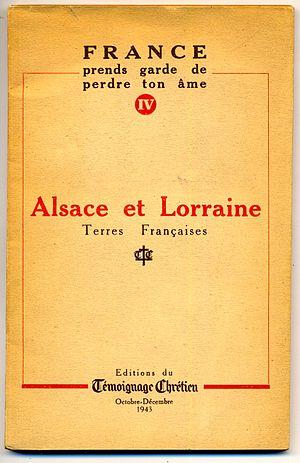
La couverture du «
Pierre Bockel, né le 3 octobre 1914 à Saint-Amarin et mort le 13 août 1995 à Strasbourg est un prêtre catholique du diocèse de Strasbourg, résistant, écrivain et journaliste français.
Fernand Belot, médecin et résistant, est né à Besançon dans une famille d’instituteurs d’Ornans dans le Doubs le 9 juillet 1917. Il a été fusillé par les Allemands le 9 juin 1944 à Communay, Rhône.
Pierre Chaillet est un prêtre catholique français de la Compagnie de Jésus, résistant, théologien et enseignant né le 13 mai 1900 à Scey-Maisières. Il est mort le 27 avril 1972 à Lyon.
Raymonde Guyon-Belot, née Raymonde Vallat, est une résistante française, déportée puis médecin, née le 16 janvier 1921 à Givors et mort le 7 juin 2006 à Aix-les-Bains. Avec son premier époux Fernand Belot, elle participe notamment à l'impression clandestine des « Cahiers du Témoignage chrétien ».
La Résistance à Lyon est l'ensemble des mouvements clandestins qui luttent durant la Seconde Guerre mondiale contre l'occupant nazi et les collaborateurs à Lyon.